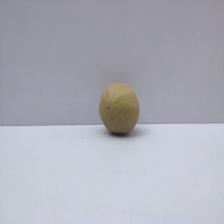
Size: Small